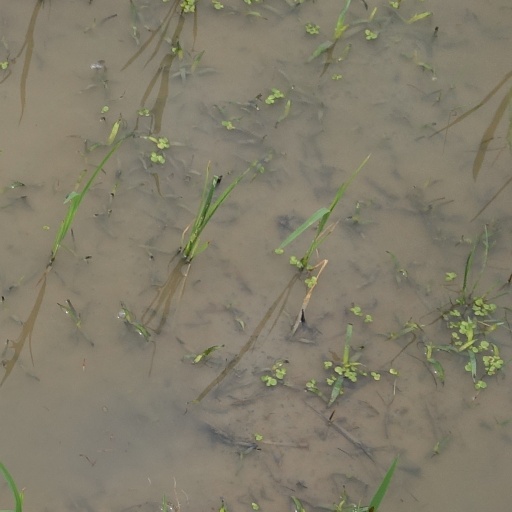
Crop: rice